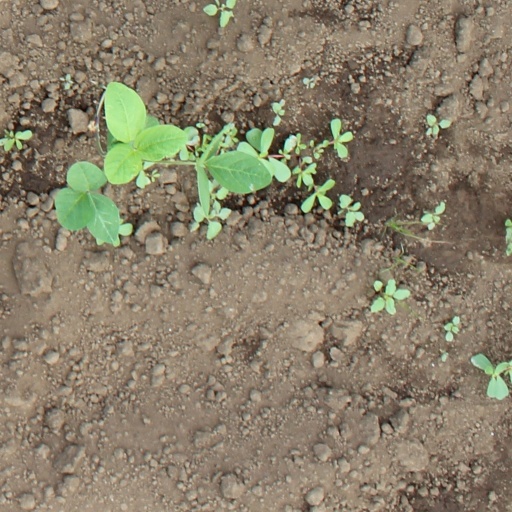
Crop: soybean